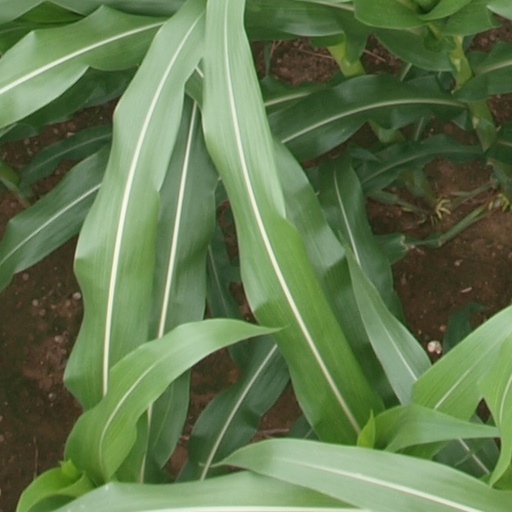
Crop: maize; corn